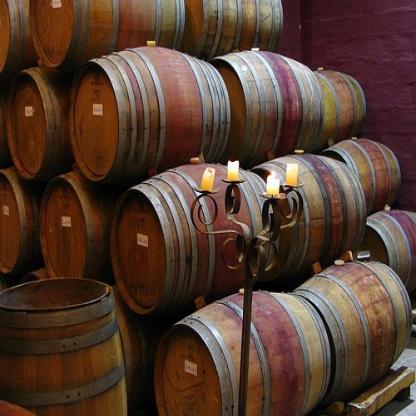
Scene: Indoor